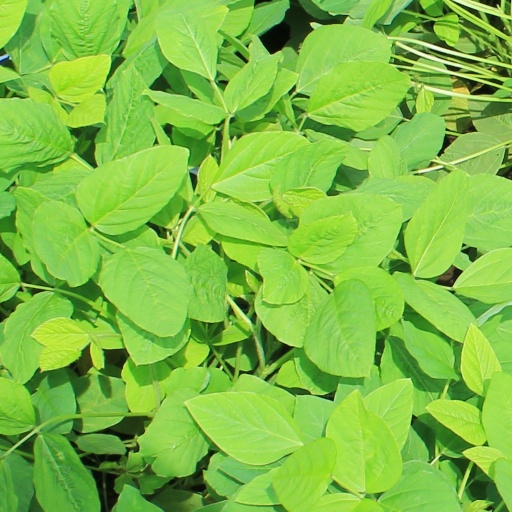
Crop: soybean